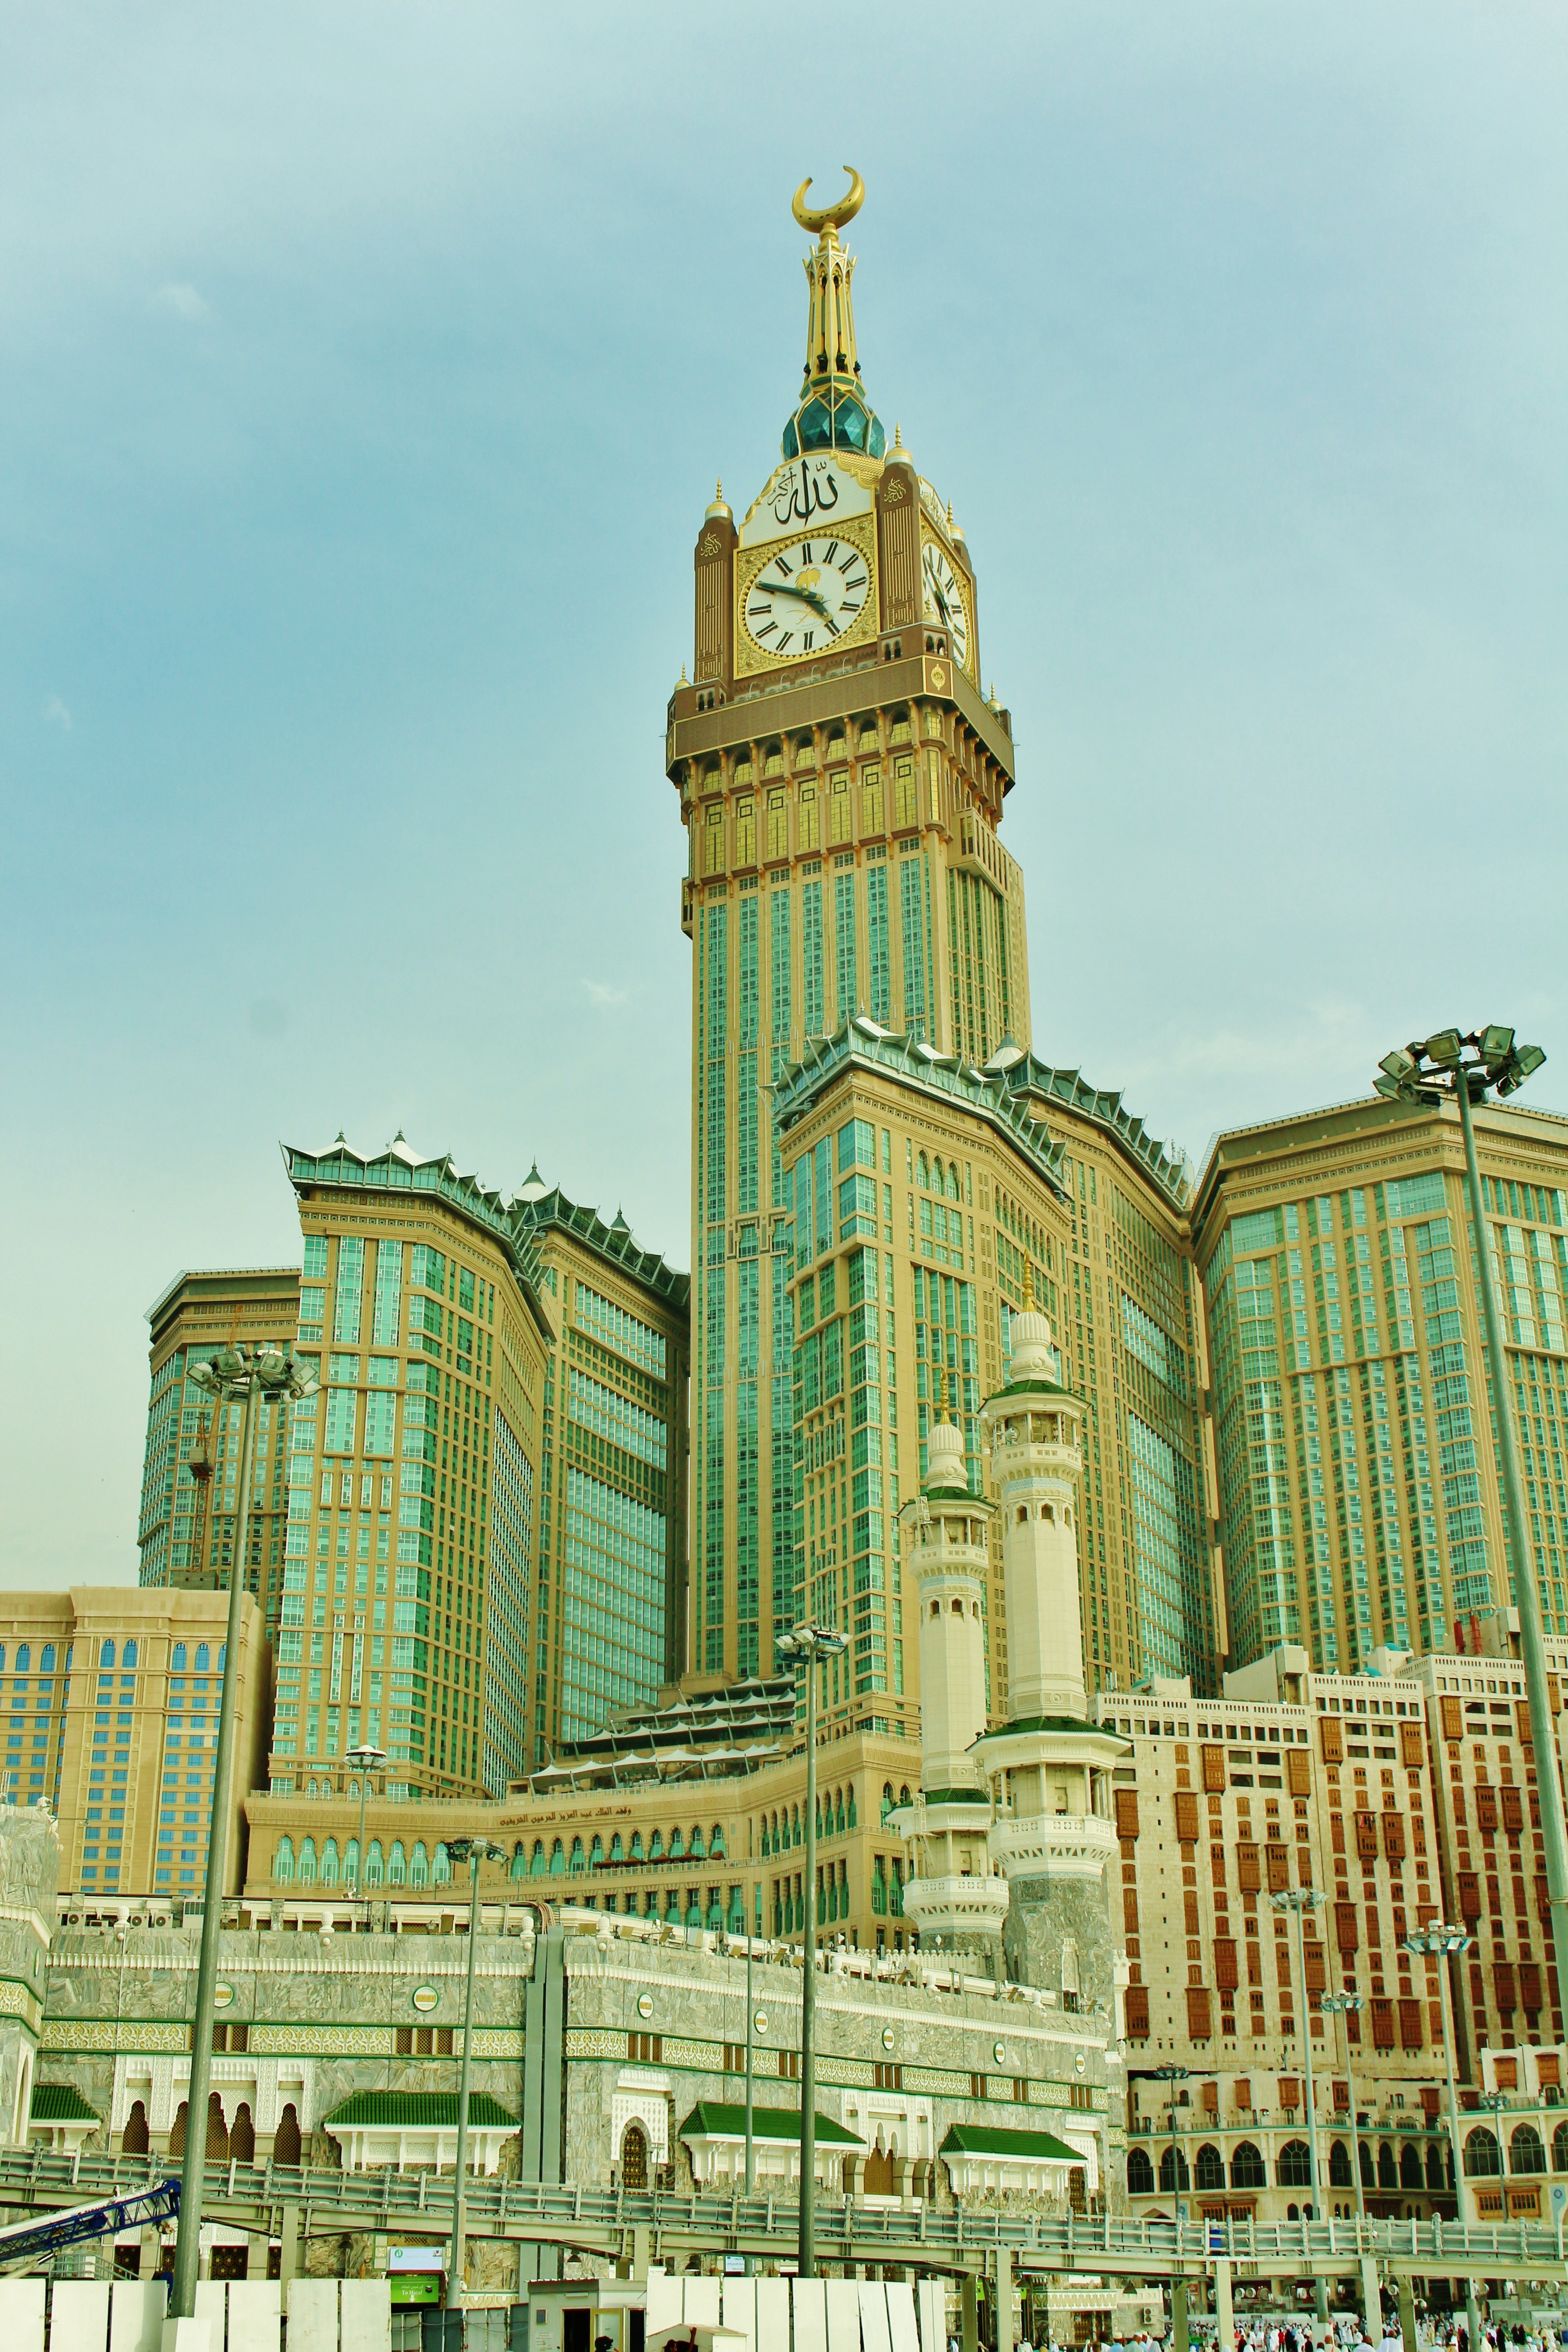
architecture, skyline, street, town, clock, city, skyscraper, cityscape, downtown, tower, plaza, landmark, cathedral, historic, tower block, clock tower, buildings, spire, historical, metropolis, urban area, saudi, mecca, human settlement, metropolitan area